Tuff Turf

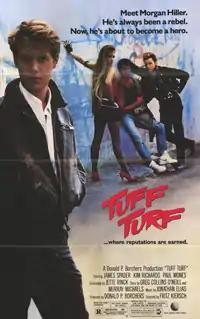
Original film poster

Tuff Turf is a 1985 American drama film directed by Fritz Kiersch and starring James Spader and Kim Richards. The film was released in the United States on January 11, 1985.